Garmin

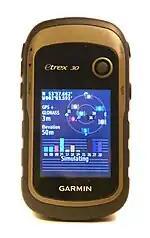
A Garmin eTrex 30 simultaneously connects to both GPS and GLONASS satellites.

Garmin produces a range of products and applications for use in health, wellness, and fitness activities, to include running and multisport watches, cycling products, smartwatch devices, scales and monitors, Garmin Connect and Garmin Connect Mobile, and the Connect IQ application development platform.